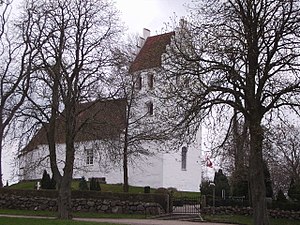
Stenløse Kirke (Odense Kommune)
Stenløse Kirke
Stenløse Kirke er en kirke i Stenløse Sogn i Odense Kommune. Kirken, som var viet til Skt. Clemens, er nævnt første gang 1291 da sognepræsten, Erik, der blot var diakon, fik pavelig dispensation til at lade sig indvie som præst. Kirken var formentlig knyttet til Skt. Knuds Kloster, der o. 1280 søgte at tillægge indtægten af Stenløse Kirke til de Knudsbrødre, der studerede i Frankrig. Formelt annekteredes den dog først til klostret 1316, og frem til 1562 blev kirken betjent af en præst, der havde bolig dér. Efter reformationen 1536 overgik kirken til kronens eje. Didrik Schult til Christiansdal erhvervede 1687 kirken sammen med annekskirken i Fangel. Den blev 1695 solgt til Anne Sofie Krabbe til Søbysøgård og var knyttet til denne herregård til 1800-tallet. Fra omkring 1850 var den i skiftende privateje, indtil den overgik til selveje 1. januar 1912.